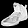
Label: Sneaker